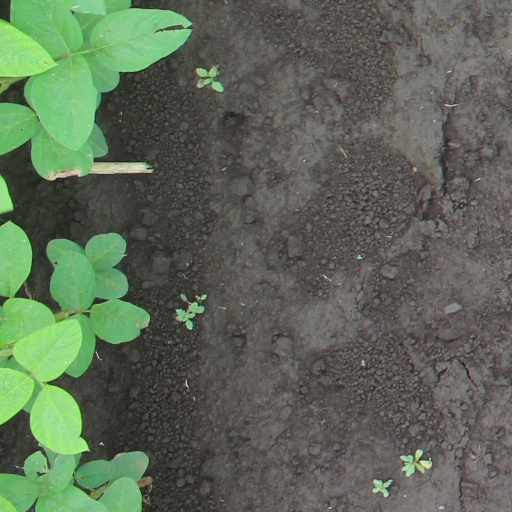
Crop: soybean